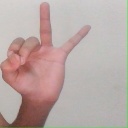
अक्षर: ण